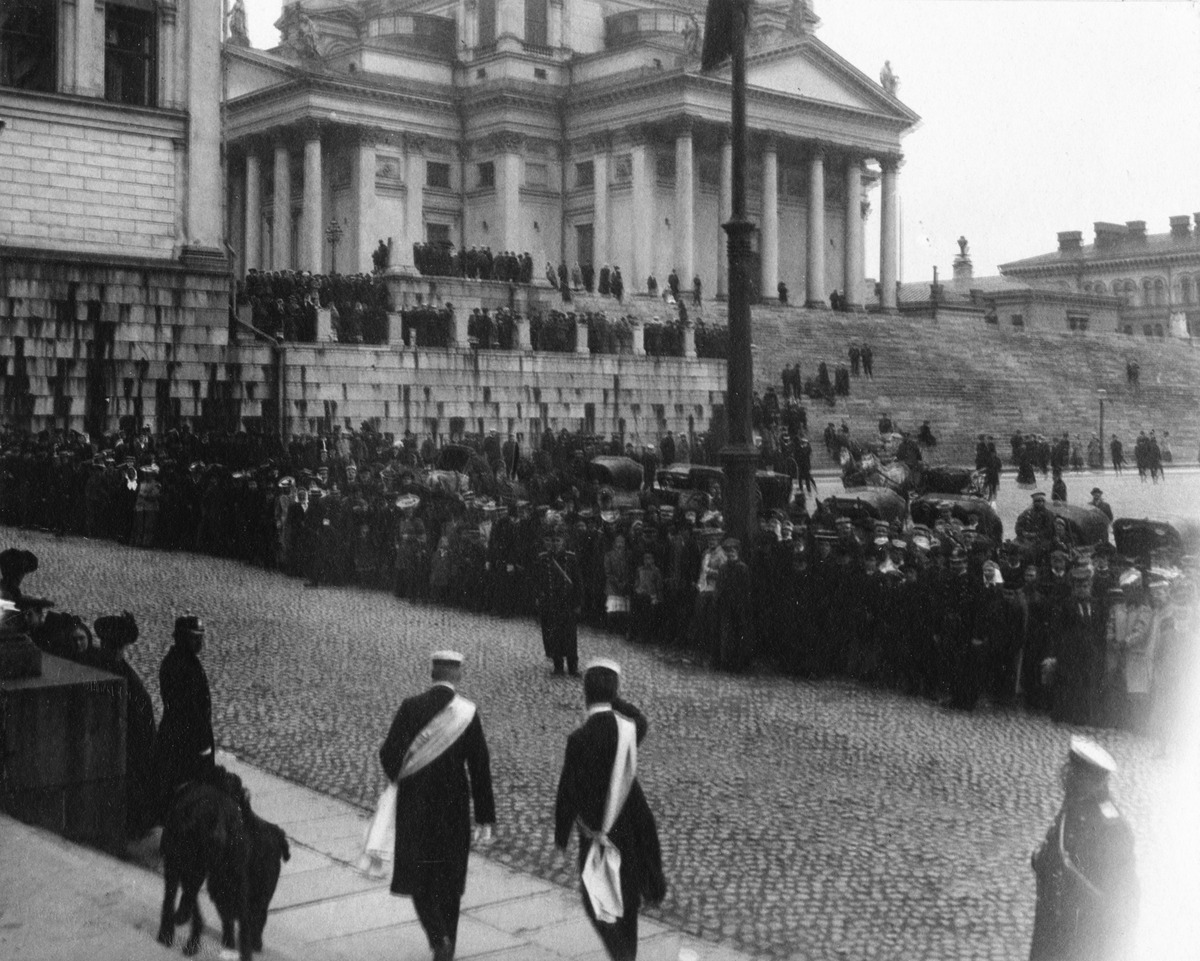
Keisarillisen Aleksanterin yliopiston (Helsingin yliopisto) promootio 1907
sisällön kuvaus: Keisarillisen Aleksanterin yliopiston (Helsingin yliopisto) promootio 1907.  Promootiokulkueen airueet ja yleisöä yliopiston edustalla. mustavalkoinen
Kuvaaja: Brander, Signe, valokuvaaja
Ajankohta: kuvausaika 190706
Paikka: Suomi, Uusimaa, Helsinki, Kruununhaka Helsinki, Unioninkatu 34
Aiheet: Helsingin yliopisto, juhlat, juhlavaatteet, kirkot, julkiset tilat, yliopistot, kaupunkiväestö, kirkkorakennukset, hevosajoneuvot, koirat